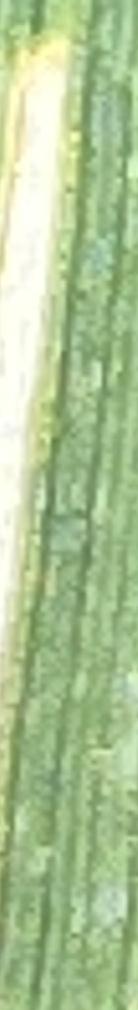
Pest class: cereal_leaf_beetle